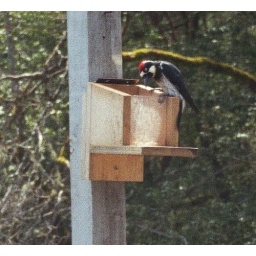
Acorn Woodpecker checking out the squirrels' nut box on the deck. Photo by Lynn (taken through a screen door!).